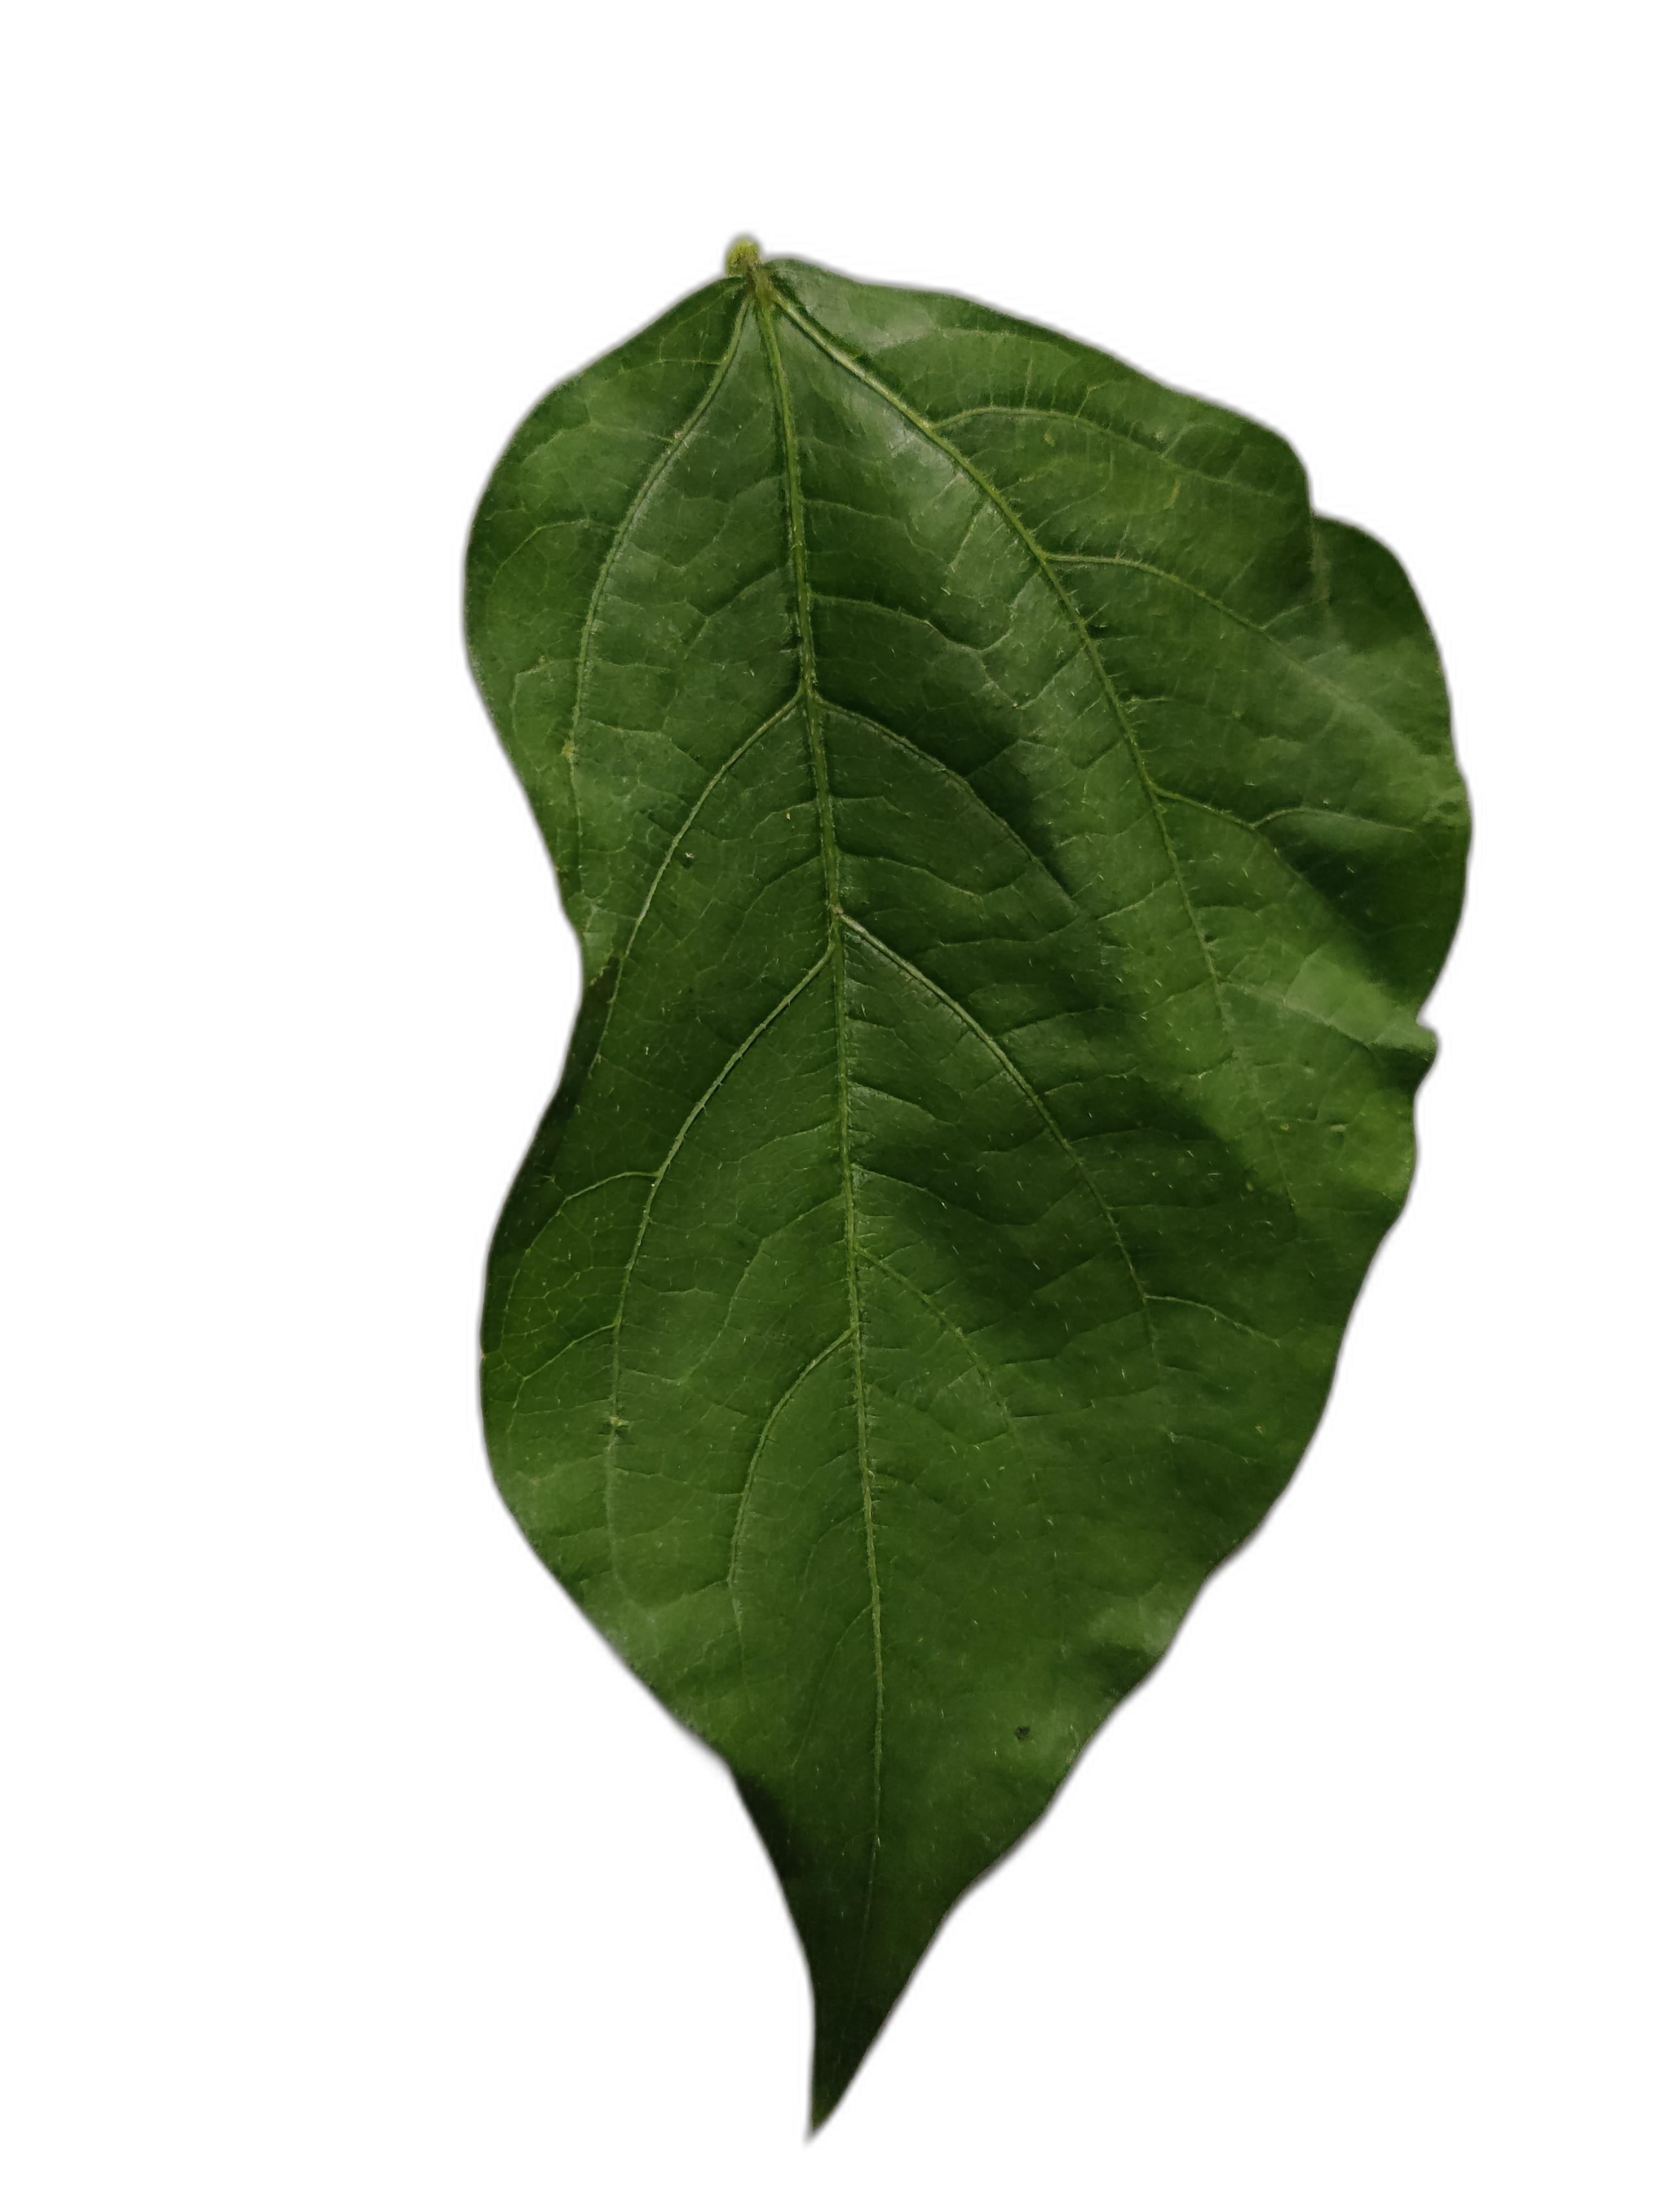
Label: Healthy